J. R. Jayewardene

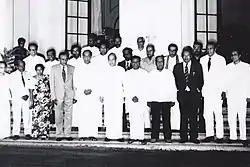
President William Gopallawa and Prime Minister J.R. Jayewardene with the cabinet of ministers in 1977 after being sworn in.

Tapping into growing anger with the SLFP government, Jayewardene led the UNP to a crushing victory in the 1977 election. The UNP won a staggering five-sixths of the seats in parliament—a total that was magnified by the first-past-the-post system, and one of the most lopsided victories ever recorded for a democratic election. Having been elected to parliament from the Colombo West Electoral District, Jayewardene became Prime Minister and formed a new government.